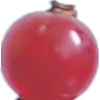
Label: Redcurrant 1